Fundamentalist–modernist controversy

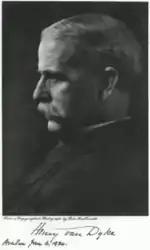
Henry van Dyke (1852–1933), a modernist who pushed for revisions to the Westminster Confession of Faith, 1900–1910

American Presbyterians first became aware of higher criticism (the historical-critical method) as a development of the German academy. Between 1829 and 1850, the "Princeton Review", the leading Old School theological journal under the editorship of Charles Hodge, published 70 articles against higher criticism, and the number increased in the years after 1850. However, it was not until the years after 1880 that higher criticism really had any advocates within American seminaries. When higher criticism arrived, it arrived in force.